Luca Parmitano

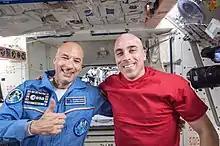
Parmitano (left), pictured with Expedition 36 crew member Chris Cassidy

On 9 July 2013, he became the first Italian to take part in a spacewalk as he and Chris Cassidy conducted an EVA out of the ISS' quest airlock to install power cables, retrieve material research samples (MISSE-8) and accomplish a number of maintenance tasks. During the EVA, Parmitano also got to ride on the ISS' Mobile Servicing System for the installation of a couple of radiator grapple bars previously flown up on SpaceX' CRS-2 mission. The EVA was part of preparations for the new Russian multipurpose module planned to replace the Pirs docking compartment by the end of 2013. In 2013, AOL's BermanBraun listed his space selfie taken during this spacewalk as one of the 50 best space photos of the year.